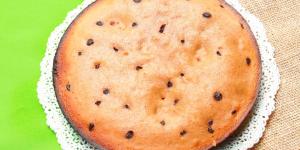
pastel de chocolate en sarten